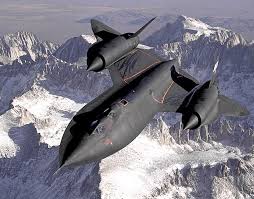
Label: Air Defense